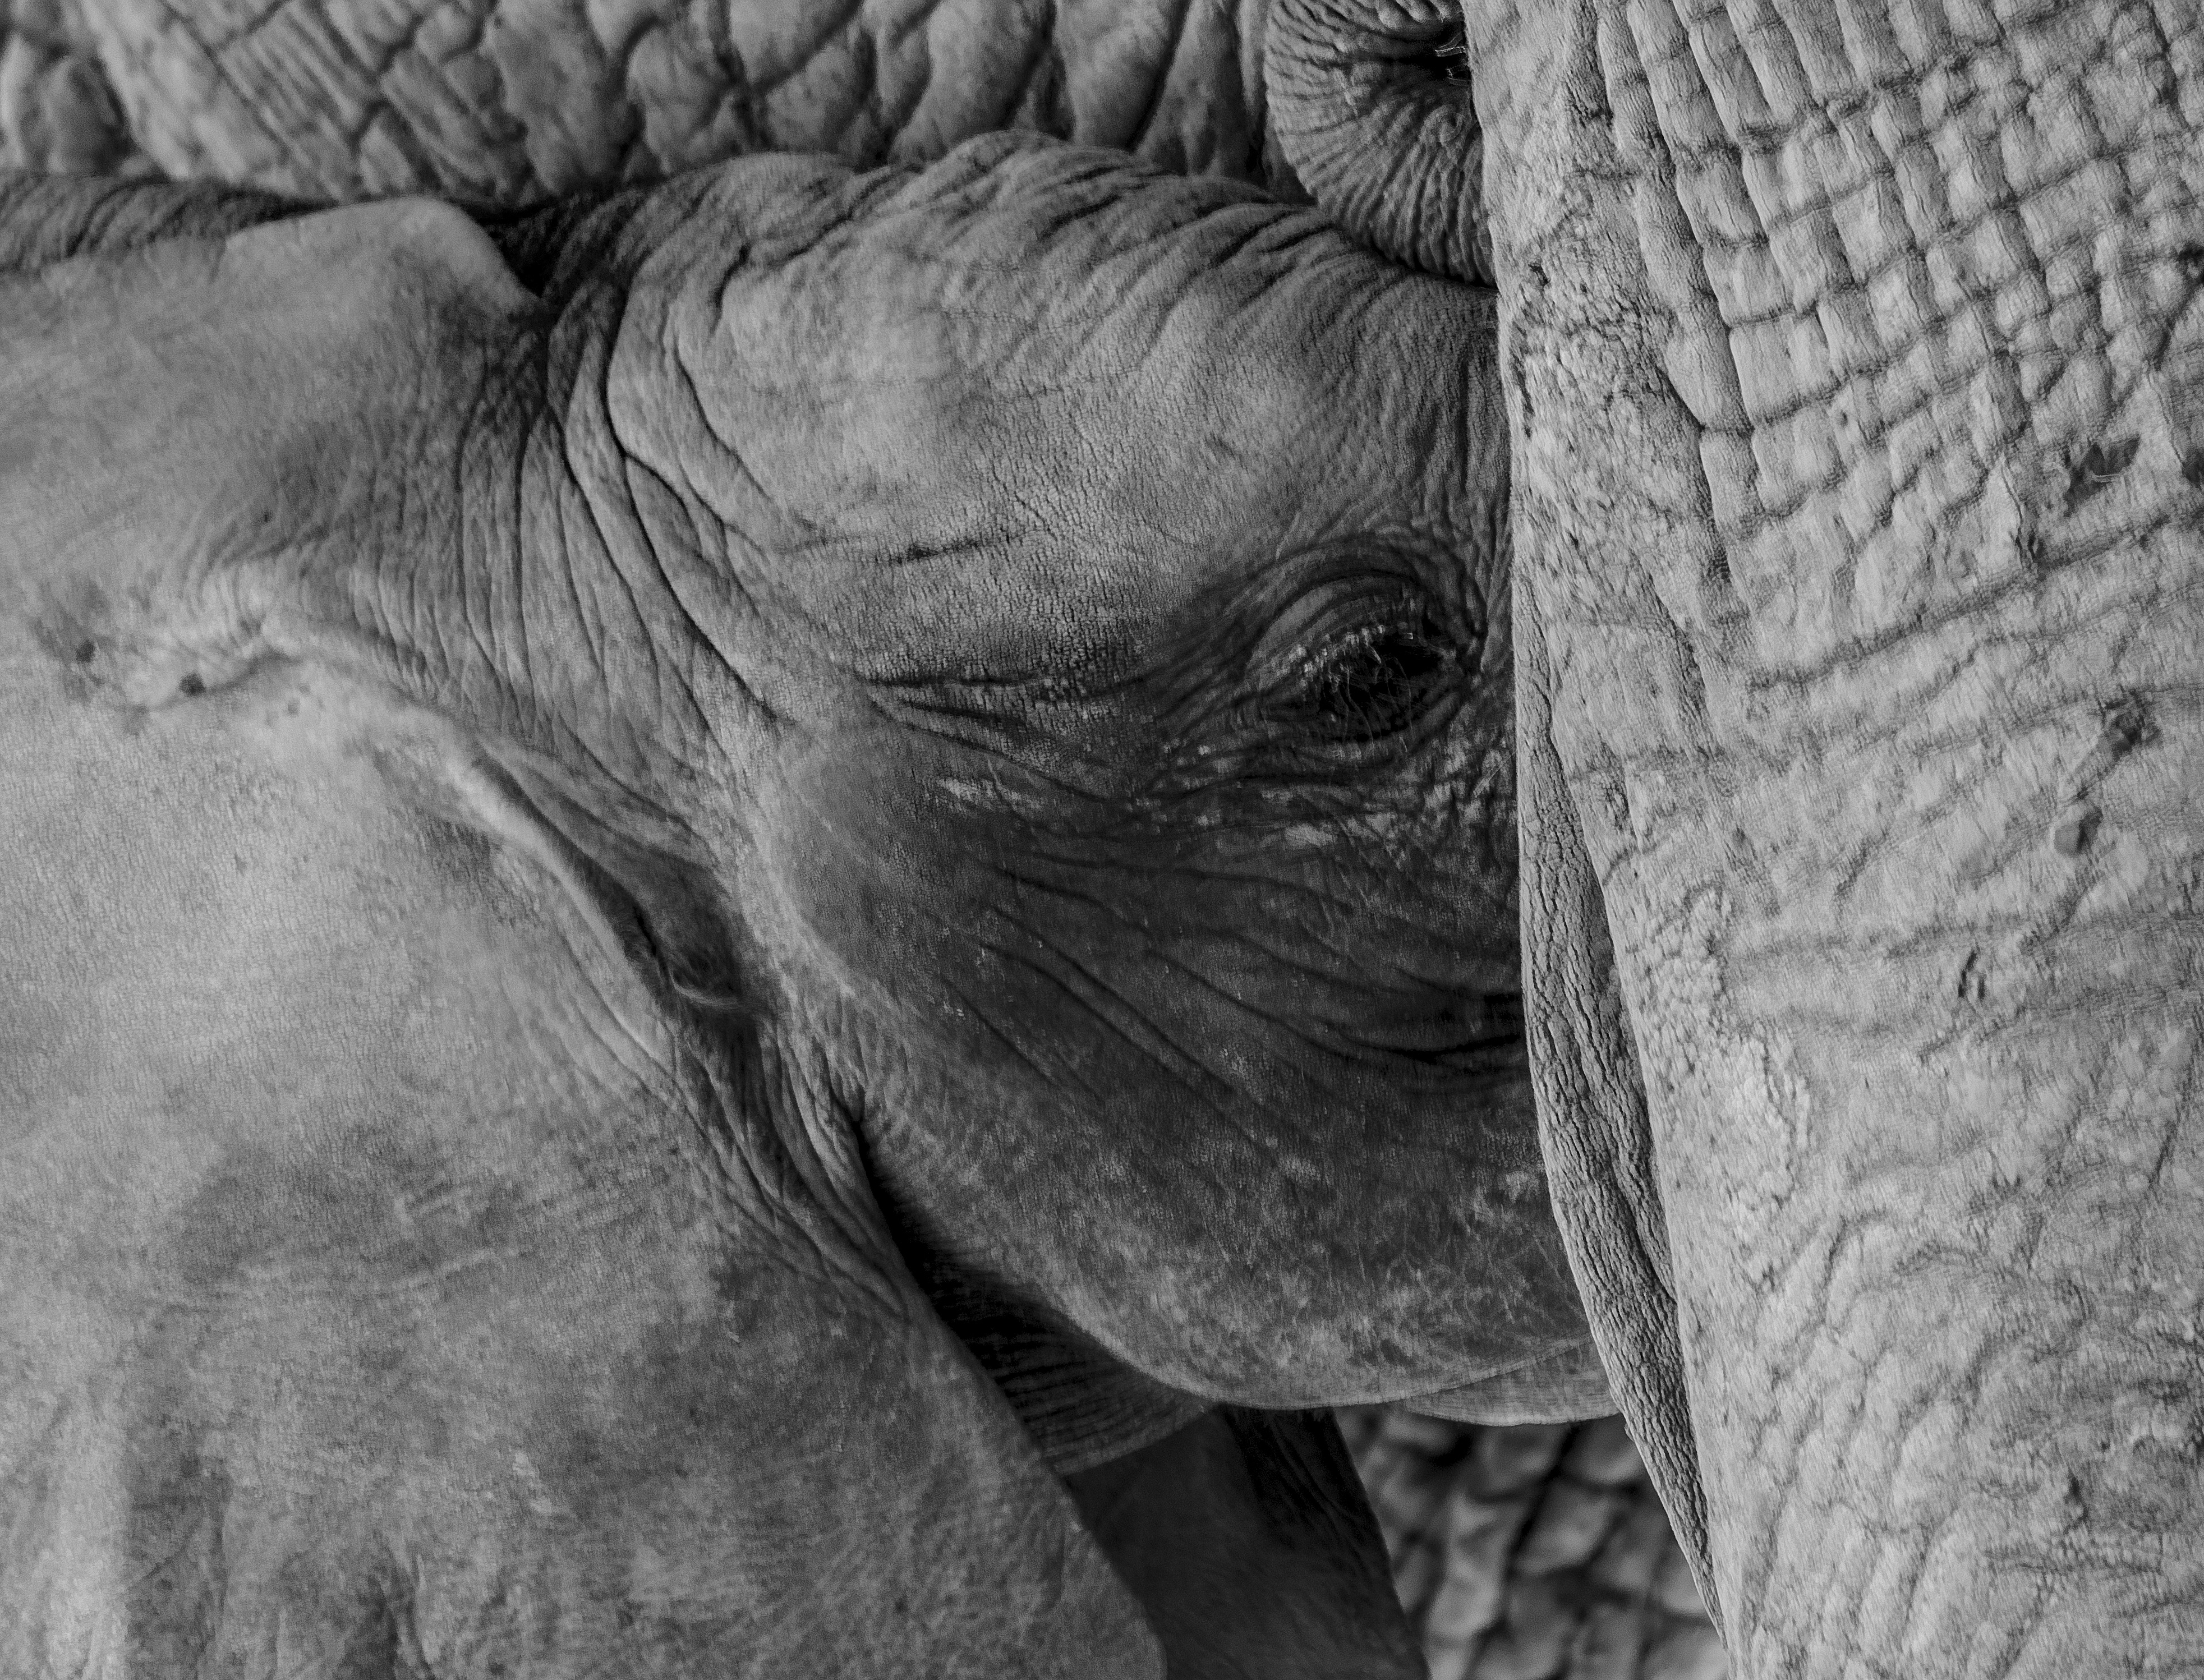
nature, black and white, photography, animal, cute, wildlife, wild, zoo, africa, mammal, black, monochrome, elephant, close up, family, art, sketch, drawing, temple, head, safari, indian elephant, monochrome photography, elephants and mammoths, elephant baby and mother